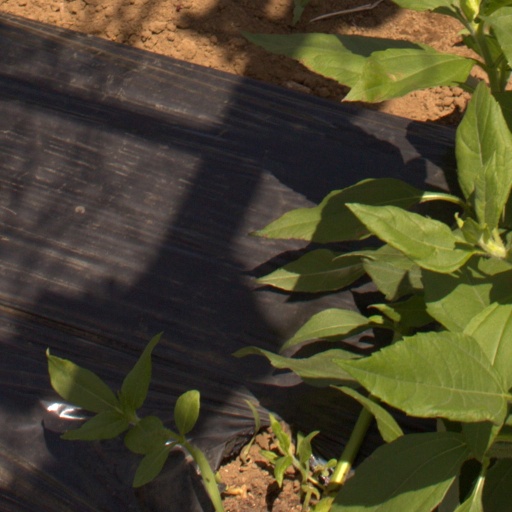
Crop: Jerusalem artichoke